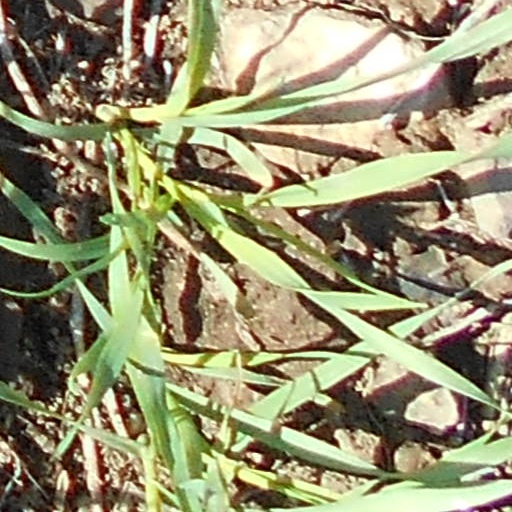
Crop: wheat